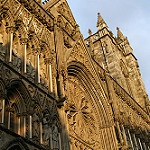
Label: buildings